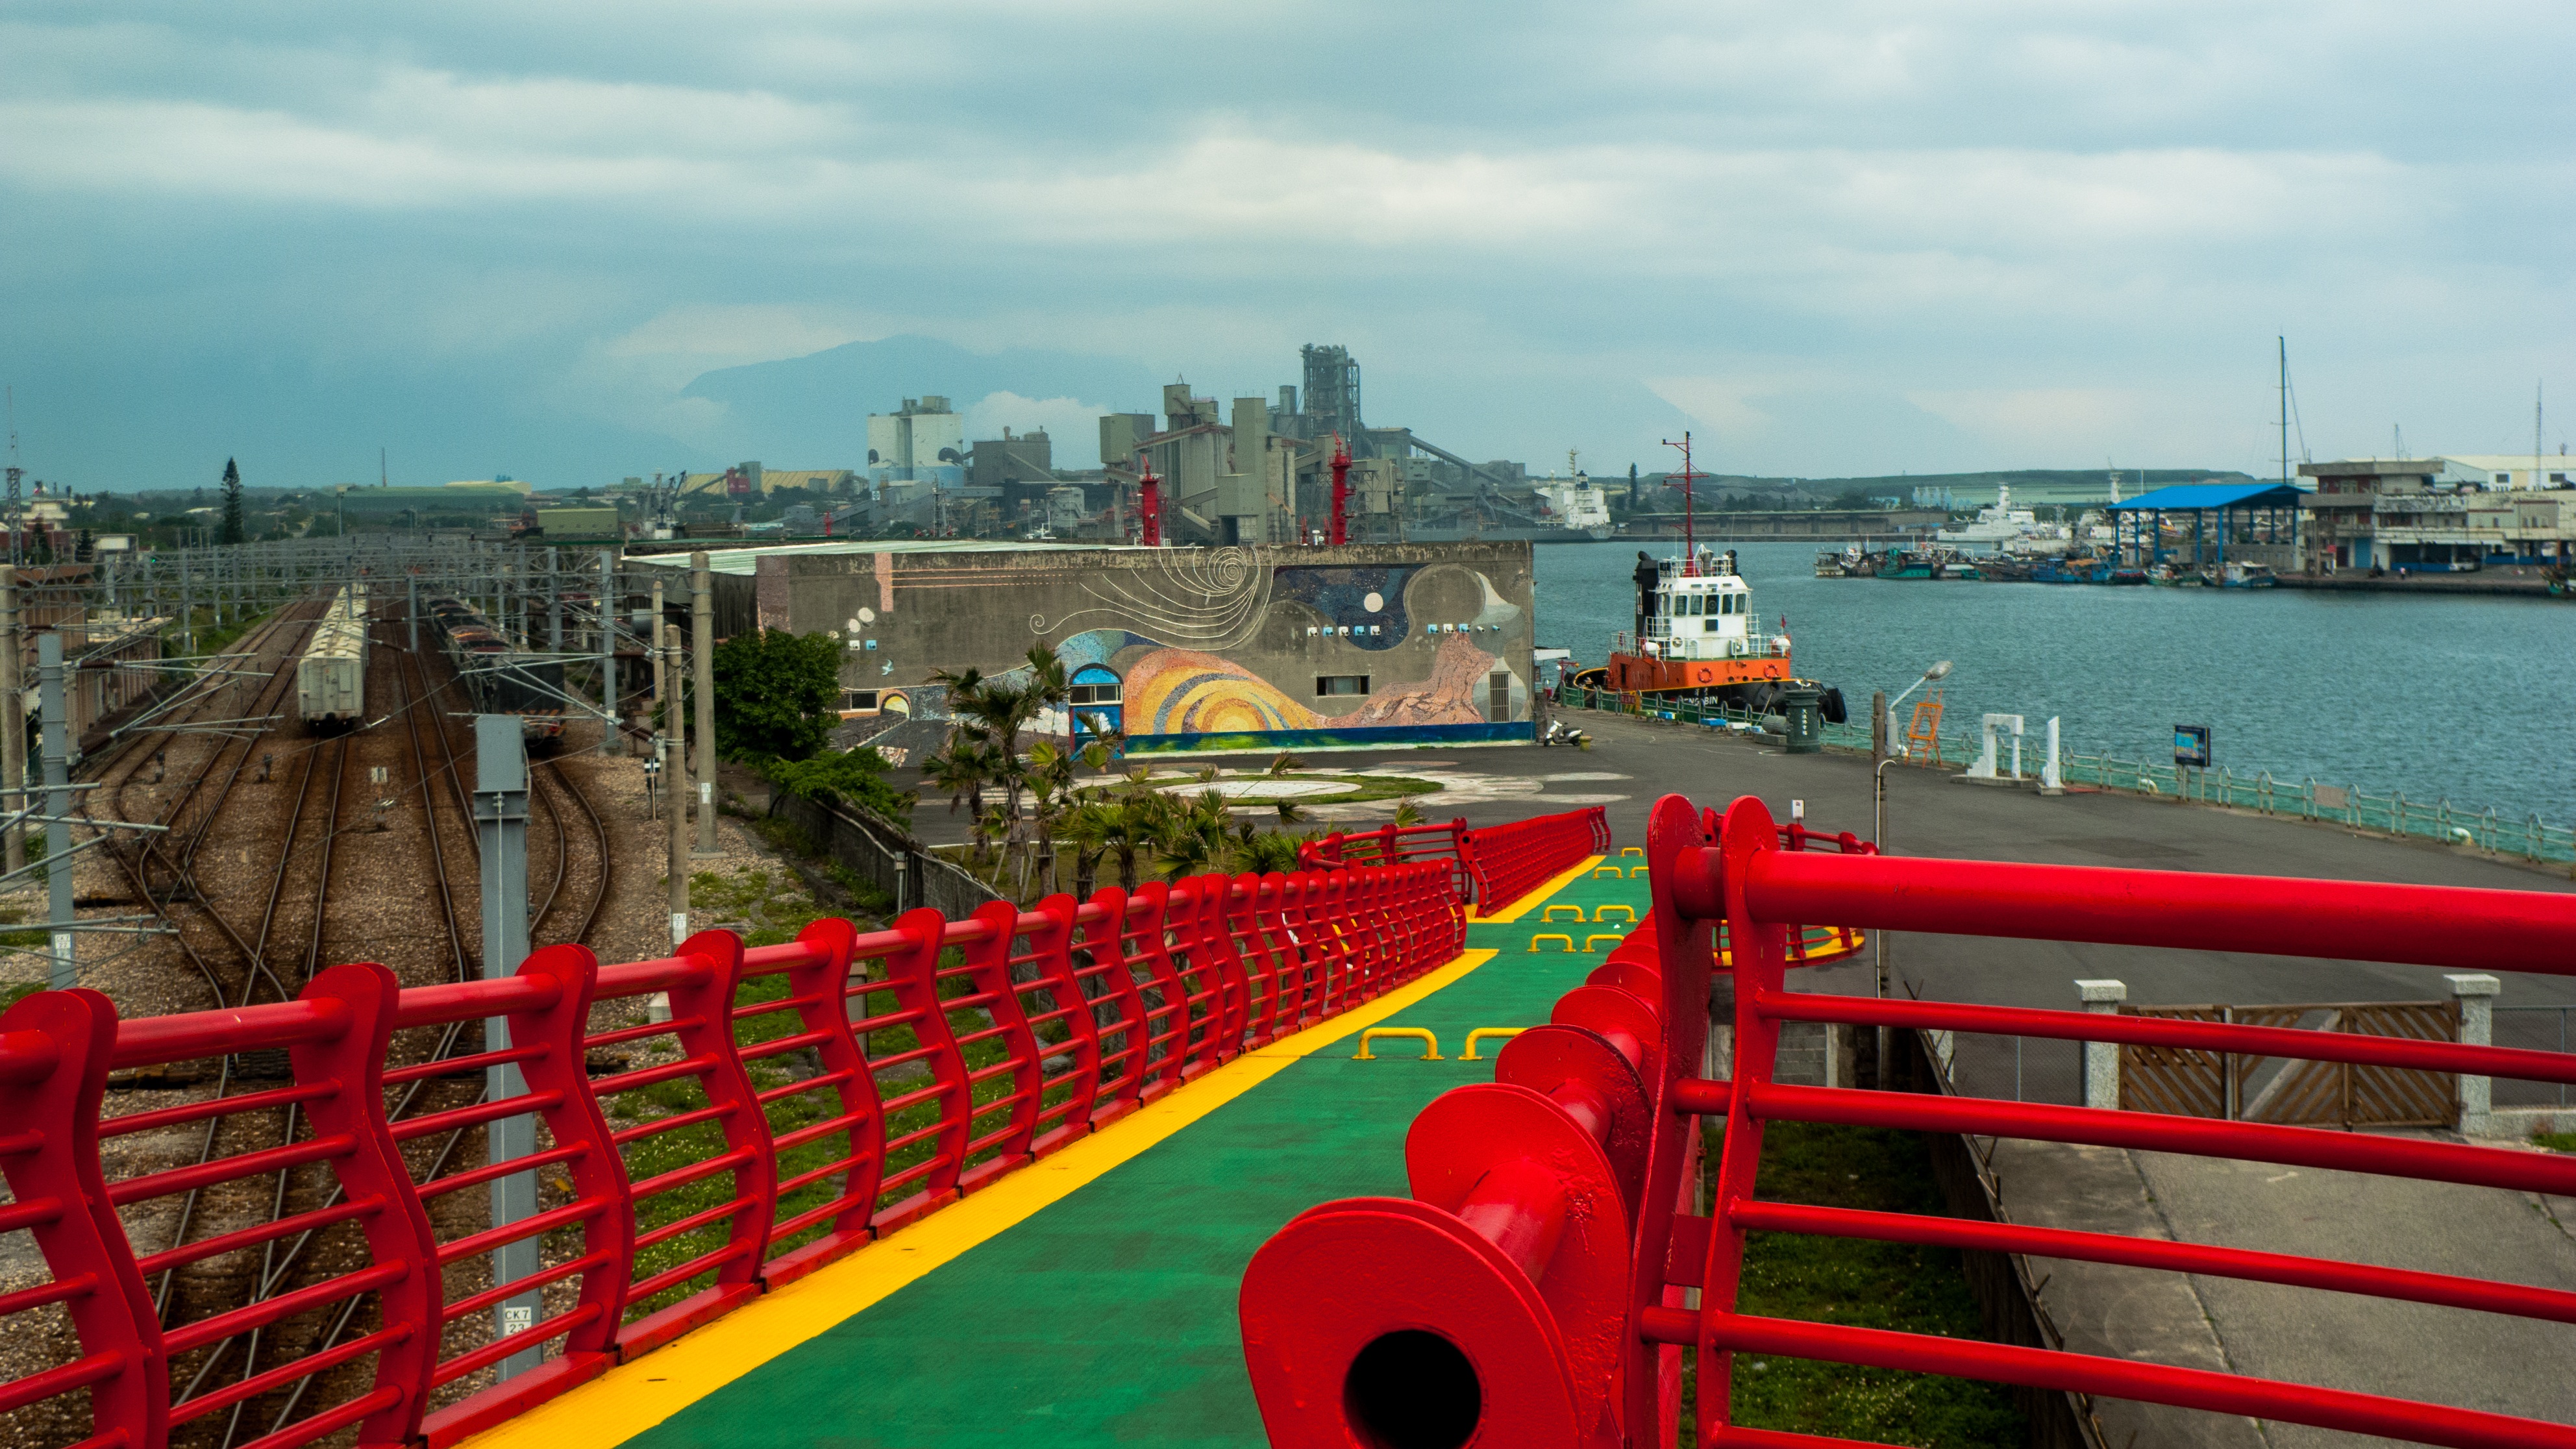
landscape, boardwalk, walkway, transport, vehicle, harbour, port, stadium, waterway